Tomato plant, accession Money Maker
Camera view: vertical (180 deg); turntable rotation: 0 degrees
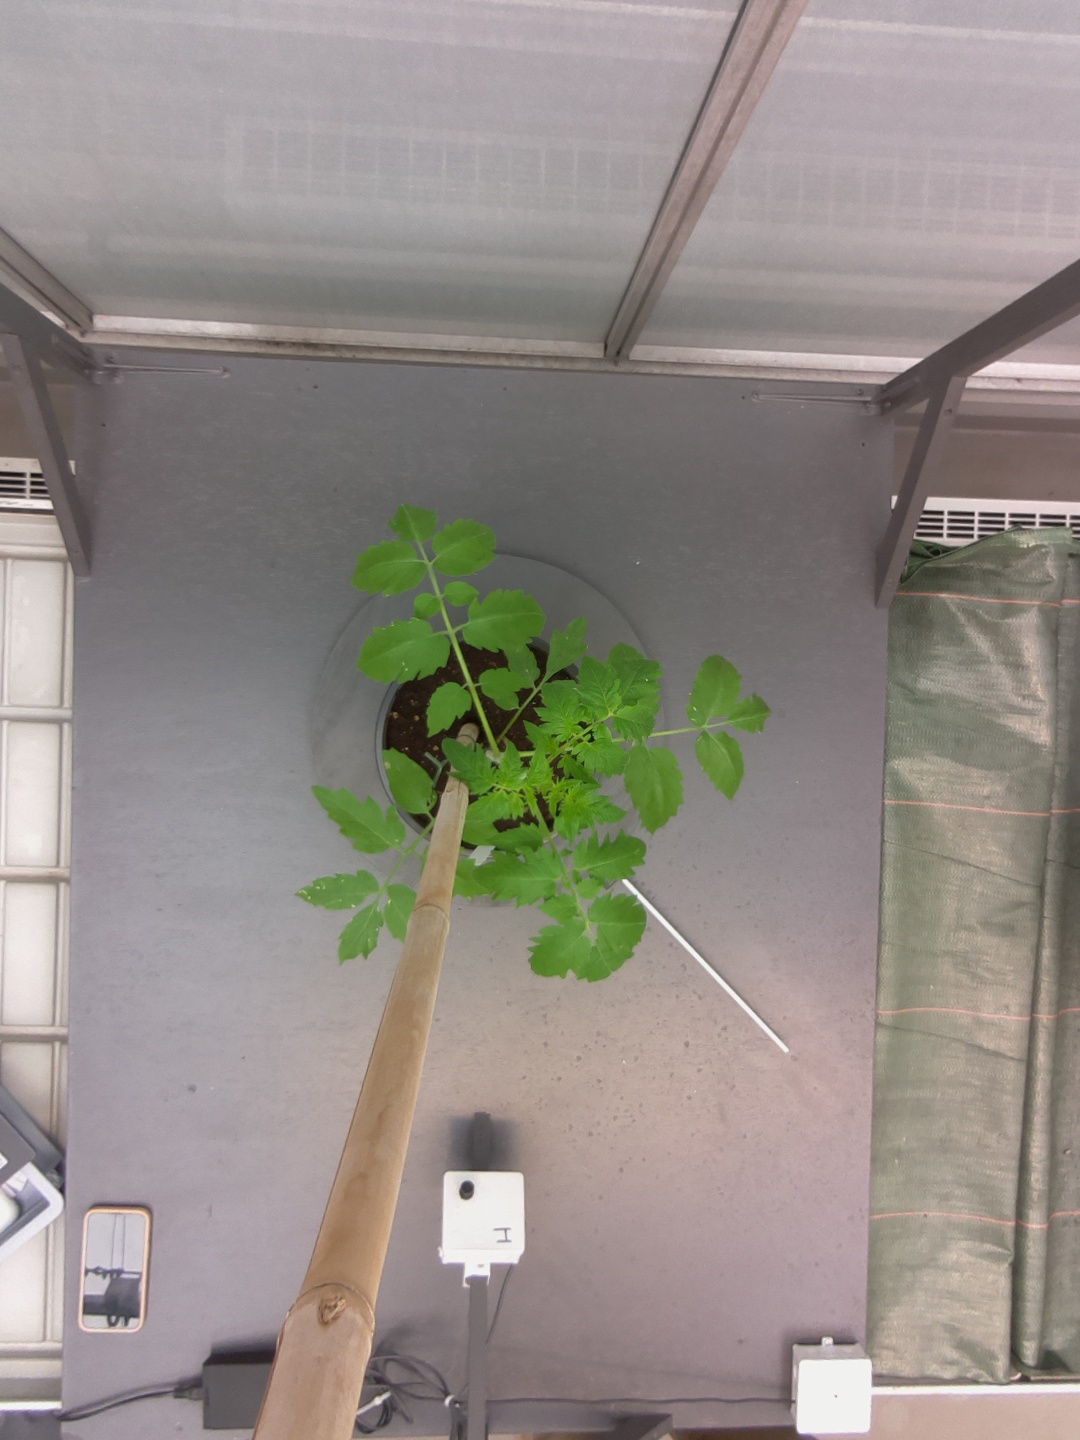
BBCH growth stage 13: 6 of true leaves visible